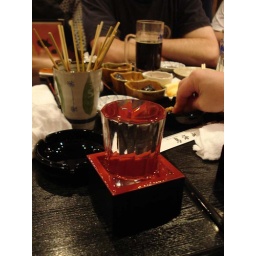
Sake-a glass in a box